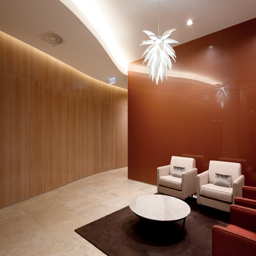
interior of the residential lobby .